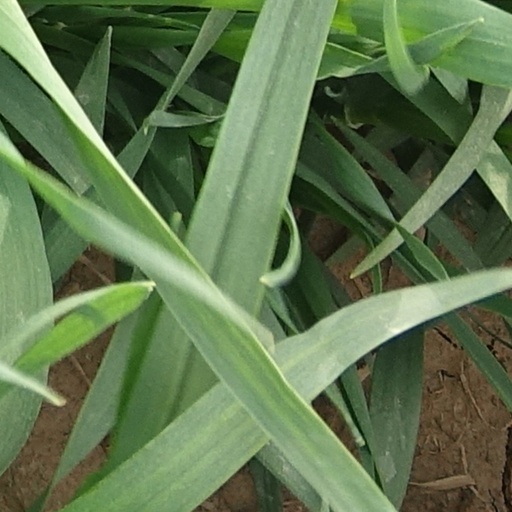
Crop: wheat